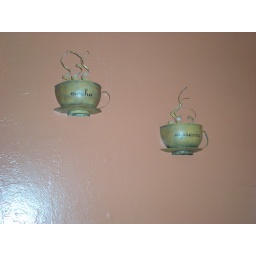
decorations on wall in bathroom